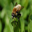
Label: bee